The Bobo

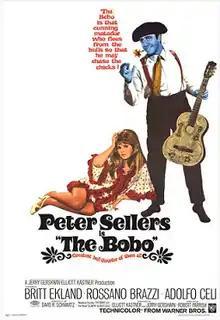
Theatrical release poster

The Bobo is a 1967 British comedy film directed by Robert Parrish and starring Peter Sellers and Britt Ekland. It was written by David R. Schwartz, based on the 1959 novel "Olimpia" by Burt Cole, also known as Thomas Dixon.